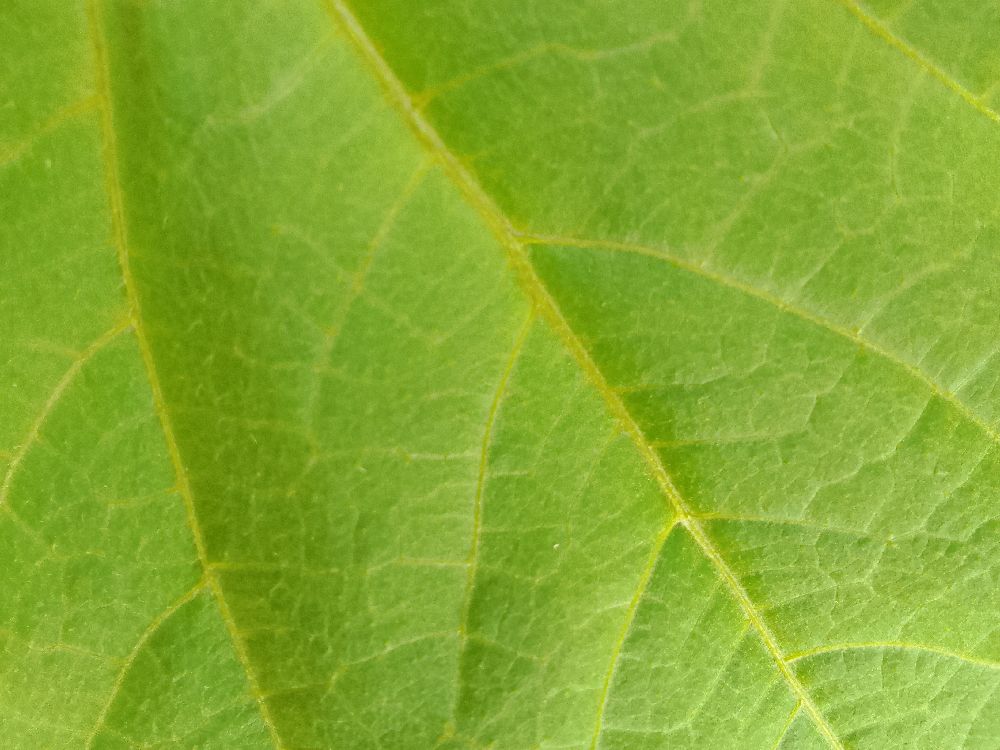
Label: healthy